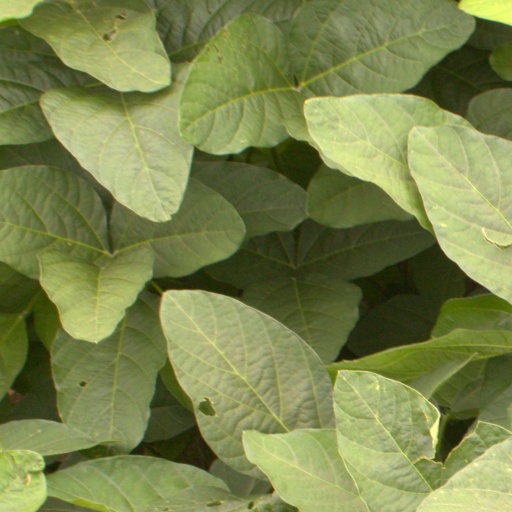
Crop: soybean